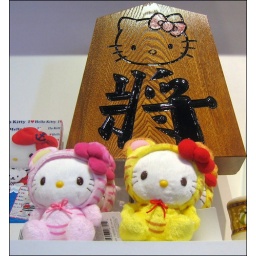
Hello Kitty plushies in pink and yellow tiger costumes!